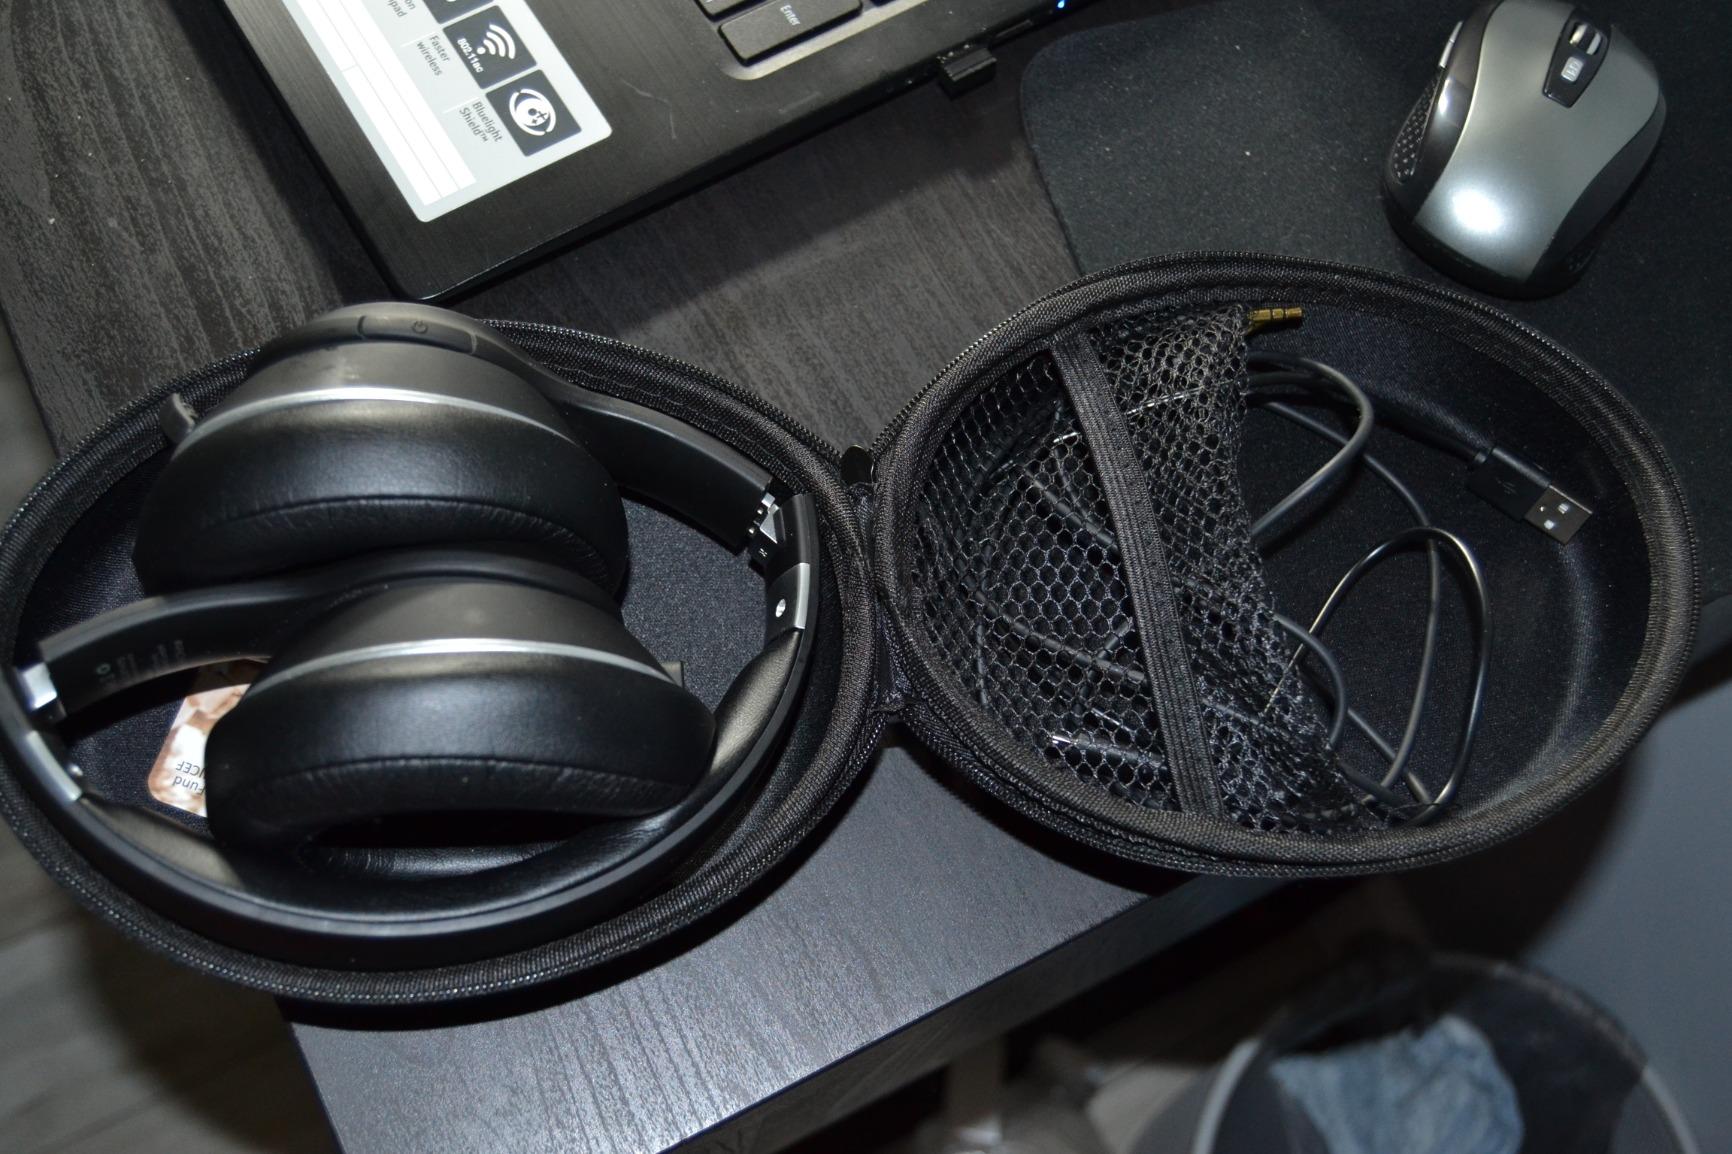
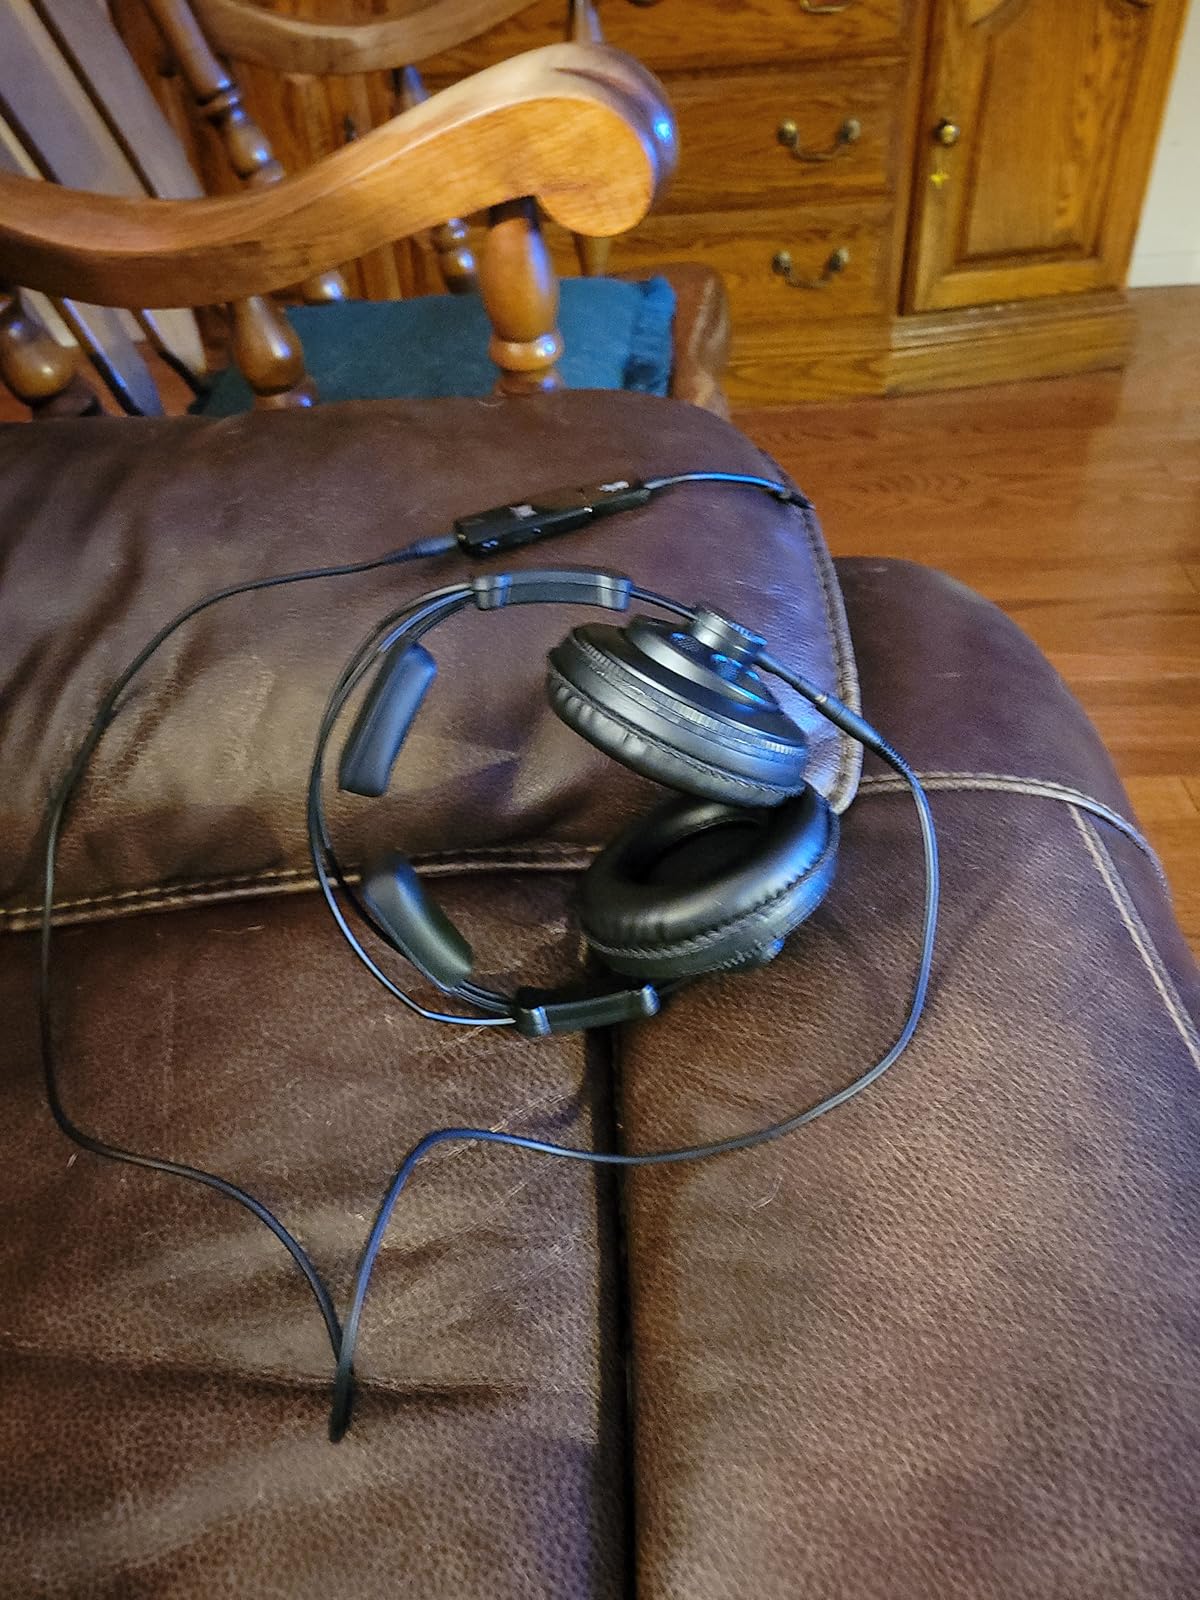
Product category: headphones
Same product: no